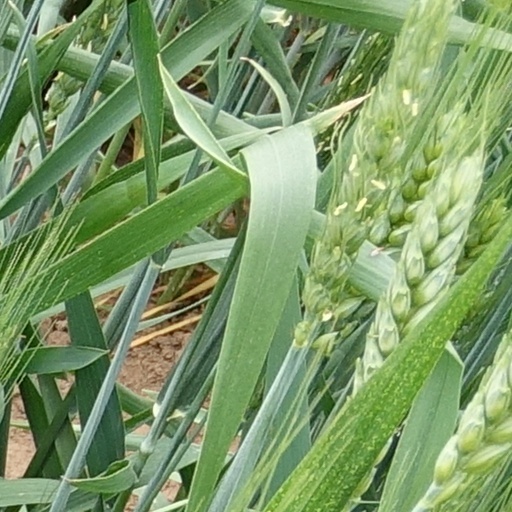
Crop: wheat